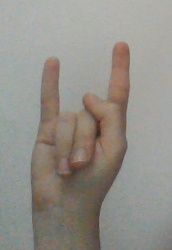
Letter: la